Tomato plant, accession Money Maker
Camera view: vertical (180 deg); turntable rotation: 180 degrees
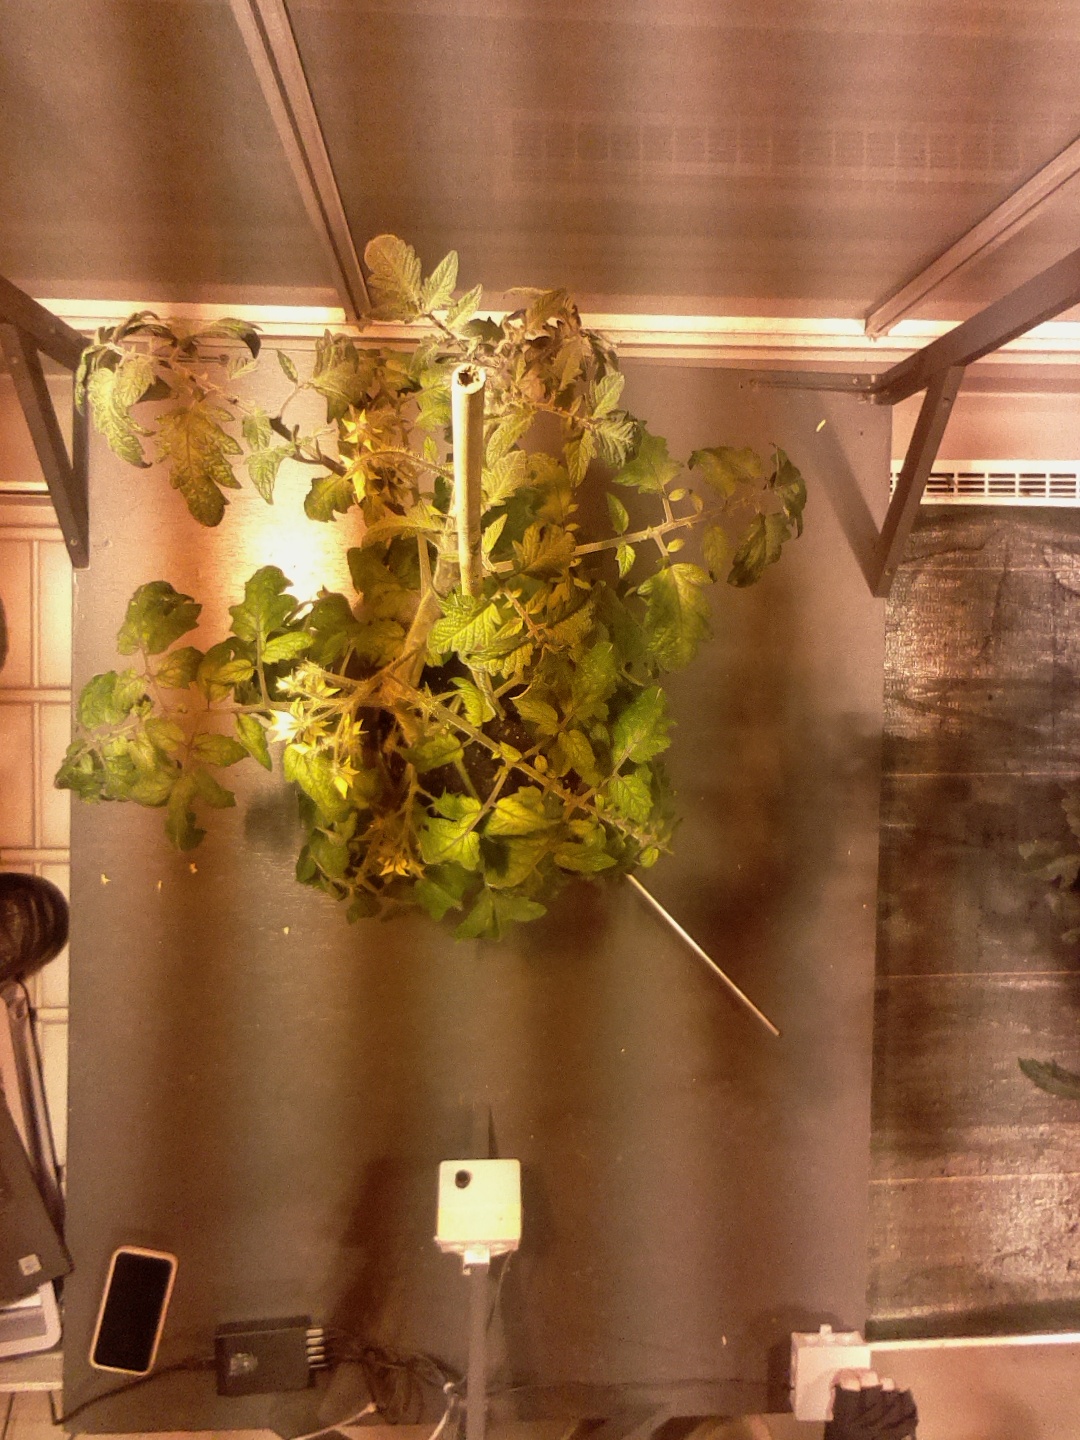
BBCH growth stage 70: Fruits at the main stem or branches visibles